Step pyramid

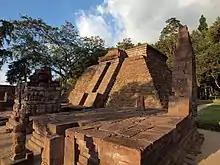
The main pyramid of Sukuh temple

As well as menhirs, stone tables, and stone statues Austronesian megalithic culture in Indonesia also featured earth and stone step pyramid structure, referred to as "punden berundak" as discovered in Pangguyangan site near Cisolok and in Cipari near Kuningan. The construction of stone pyramids is based on the native beliefs that mountains and high places are the abode for the spirit of the ancestors.